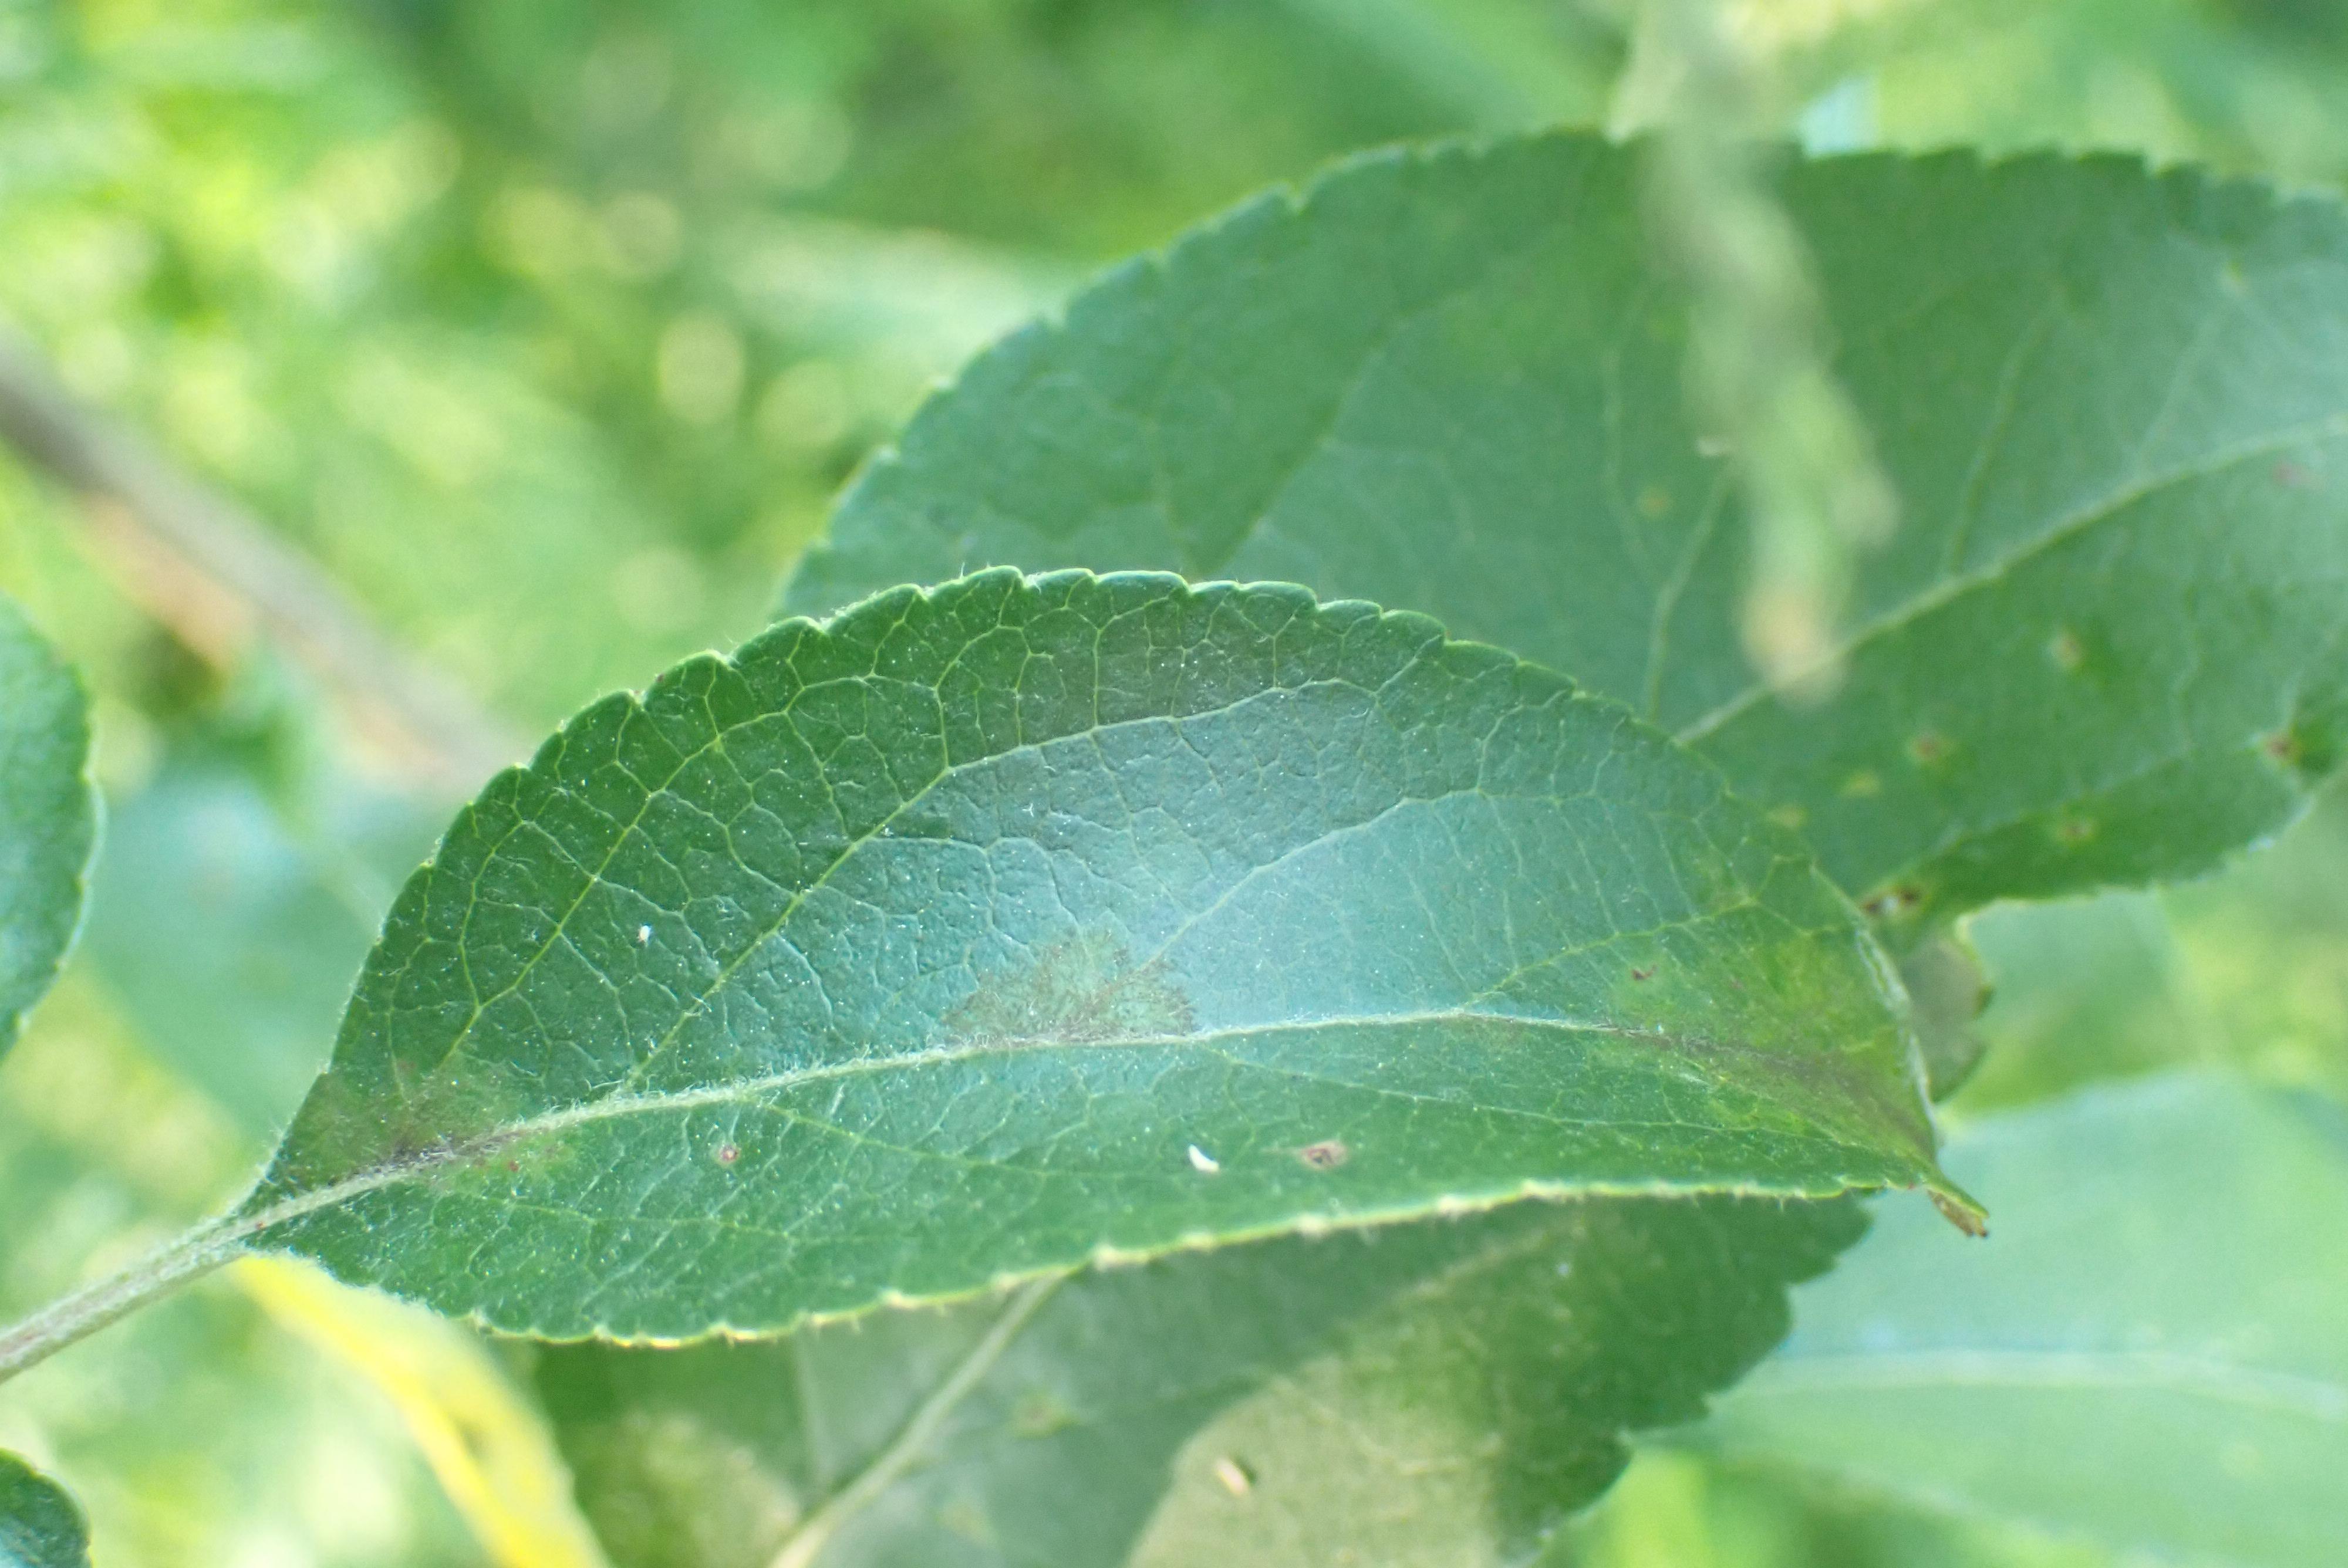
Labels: scab